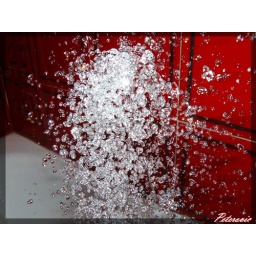
water drops in the bathroom